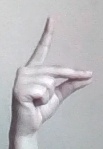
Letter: ta